Trophy wife

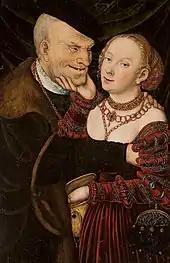
"The ill-matched couple", by Lucas Cranach (c. 1550), National Museum in Warsaw

A trophy wife is a wife who is regarded as a status symbol for the husband. The term is often used in a derogatory or disparaging way, implying that the wife in question has little personal merit besides her physical attractiveness, requires substantial expense for maintaining her appearance, is often unintelligent or unsophisticated, does very little of substance beyond remaining attractive, and is in some ways synonymous with the term gold digger. A trophy wife is typically relatively young and attractive, and may be a second, third or later wife of an older, wealthier man. A trophy husband is the male equivalent.